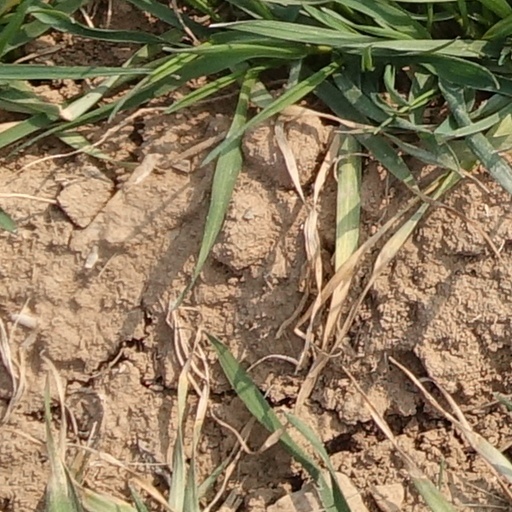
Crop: wheat